Gimmick (professional wrestling)

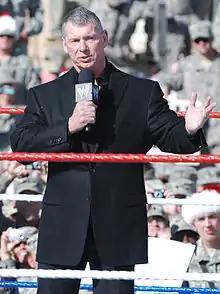
WWE promoter Vince McMahon regularly portrayed a heel onscreen authority figure

Authority figures are apparently villainous but sometimes as heroic characters as wrestlers and non-wrestlers (e.g. referees, general managers, security, police, etc.) as well depending on the storyline. Some wrestlers also use a character based on an authority over other people. These include non-wrestlers like managers, and wrestlers like The Mountie, Big Boss Man, "The Alpha Male" Marcus Cor Von, Consequences Creed, "The Man" Becky Lynch, "The Boss" Sasha Banks, Sean O'Haire's devil advocate gimmick, and David Otunga's legal adviser character, ECW's 911, and stables New World Order, Right to Censor, The Truth Commission, The Acolytes Protection Agency, 3-Minute Warning, and most recently, The Authors of Pain, The Shield, and The Authority.